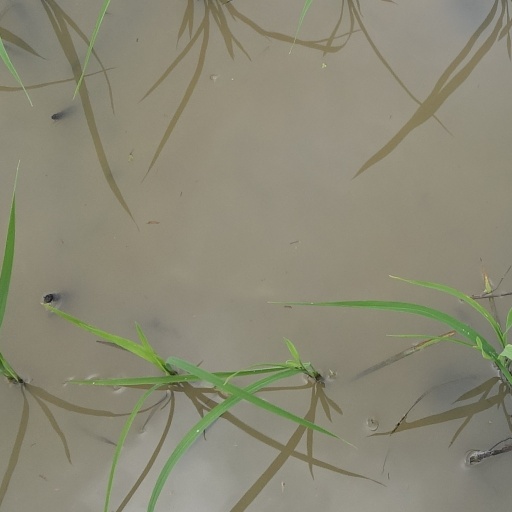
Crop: rice